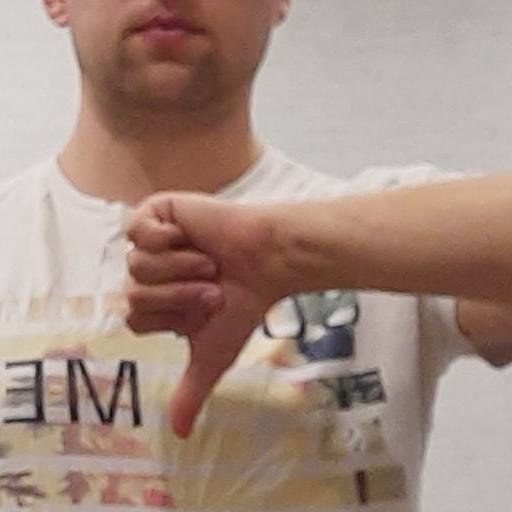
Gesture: dislike